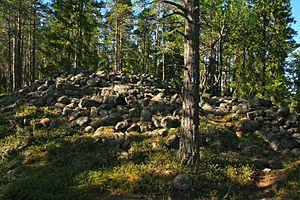
Cairn préhistorique près de Näskebodarna dans le parc national de Skuleskogen.
Le parc national de Skuleskogen est un parc national situé dans le Västernorrland, sur la côte de la mer Baltique, dans le Nord de la Suède. Il recouvre 30,62 km², constituant la partie orientale de la forêt de Skule.